Maureen O'Hara

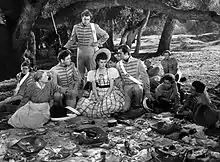
O'Hara in "Ten Gentlemen from West Point" (1942)

Later that year, O'Hara starred opposite Power, George Sanders, Laird Cregar and Anthony Quinn in Henry King's swashbuckler "The Black Swan". O'Hara recalled that it was "everything you could want in a lavish pirate picture: a magnificent ship with thundering cannons; a dashing hero battling menacing villains ... sword fights; fabulous costumes ...". She found it exhilarating working with Power, who was renowned for his "wicked sense of humor". O'Hara grew very concerned about one scene in the picture in which she is thrown overboard in her underwear by Power, and sent a warning letter home to Ireland in advance. She refused to take her wedding ring off in one scene which resulted in screen adjustments to make it look like a dinner ring. Though the film was praised by critics and is seen as one of the period's most enjoyable adventure films, the critic from "The New York Times" thought O'Hara's character lacked depth, commenting that "Maureen O'Hara is brunette and beautiful—which is all the part requires".